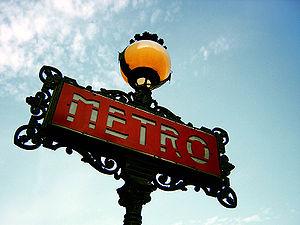
Un candélabre est un grand chandelier à plusieurs branches. À Versailles, dans la galerie des Glaces, les candélabres étaient posés sur des torchères. Il est possible de transformer un simple chandelier en candélabre par l'ajout d'un bouquet à plusieurs bras de lumière.
Le métro de Paris comporte 302 stations et 383 points d'arrêts, depuis le 23 mars 2013. Chacune de ces stations doit assurer l'accueil des voyageurs dans les meilleures conditions. C'est dans ce but que plusieurs générations d'architectes ont œuvré dans le métro parisien.